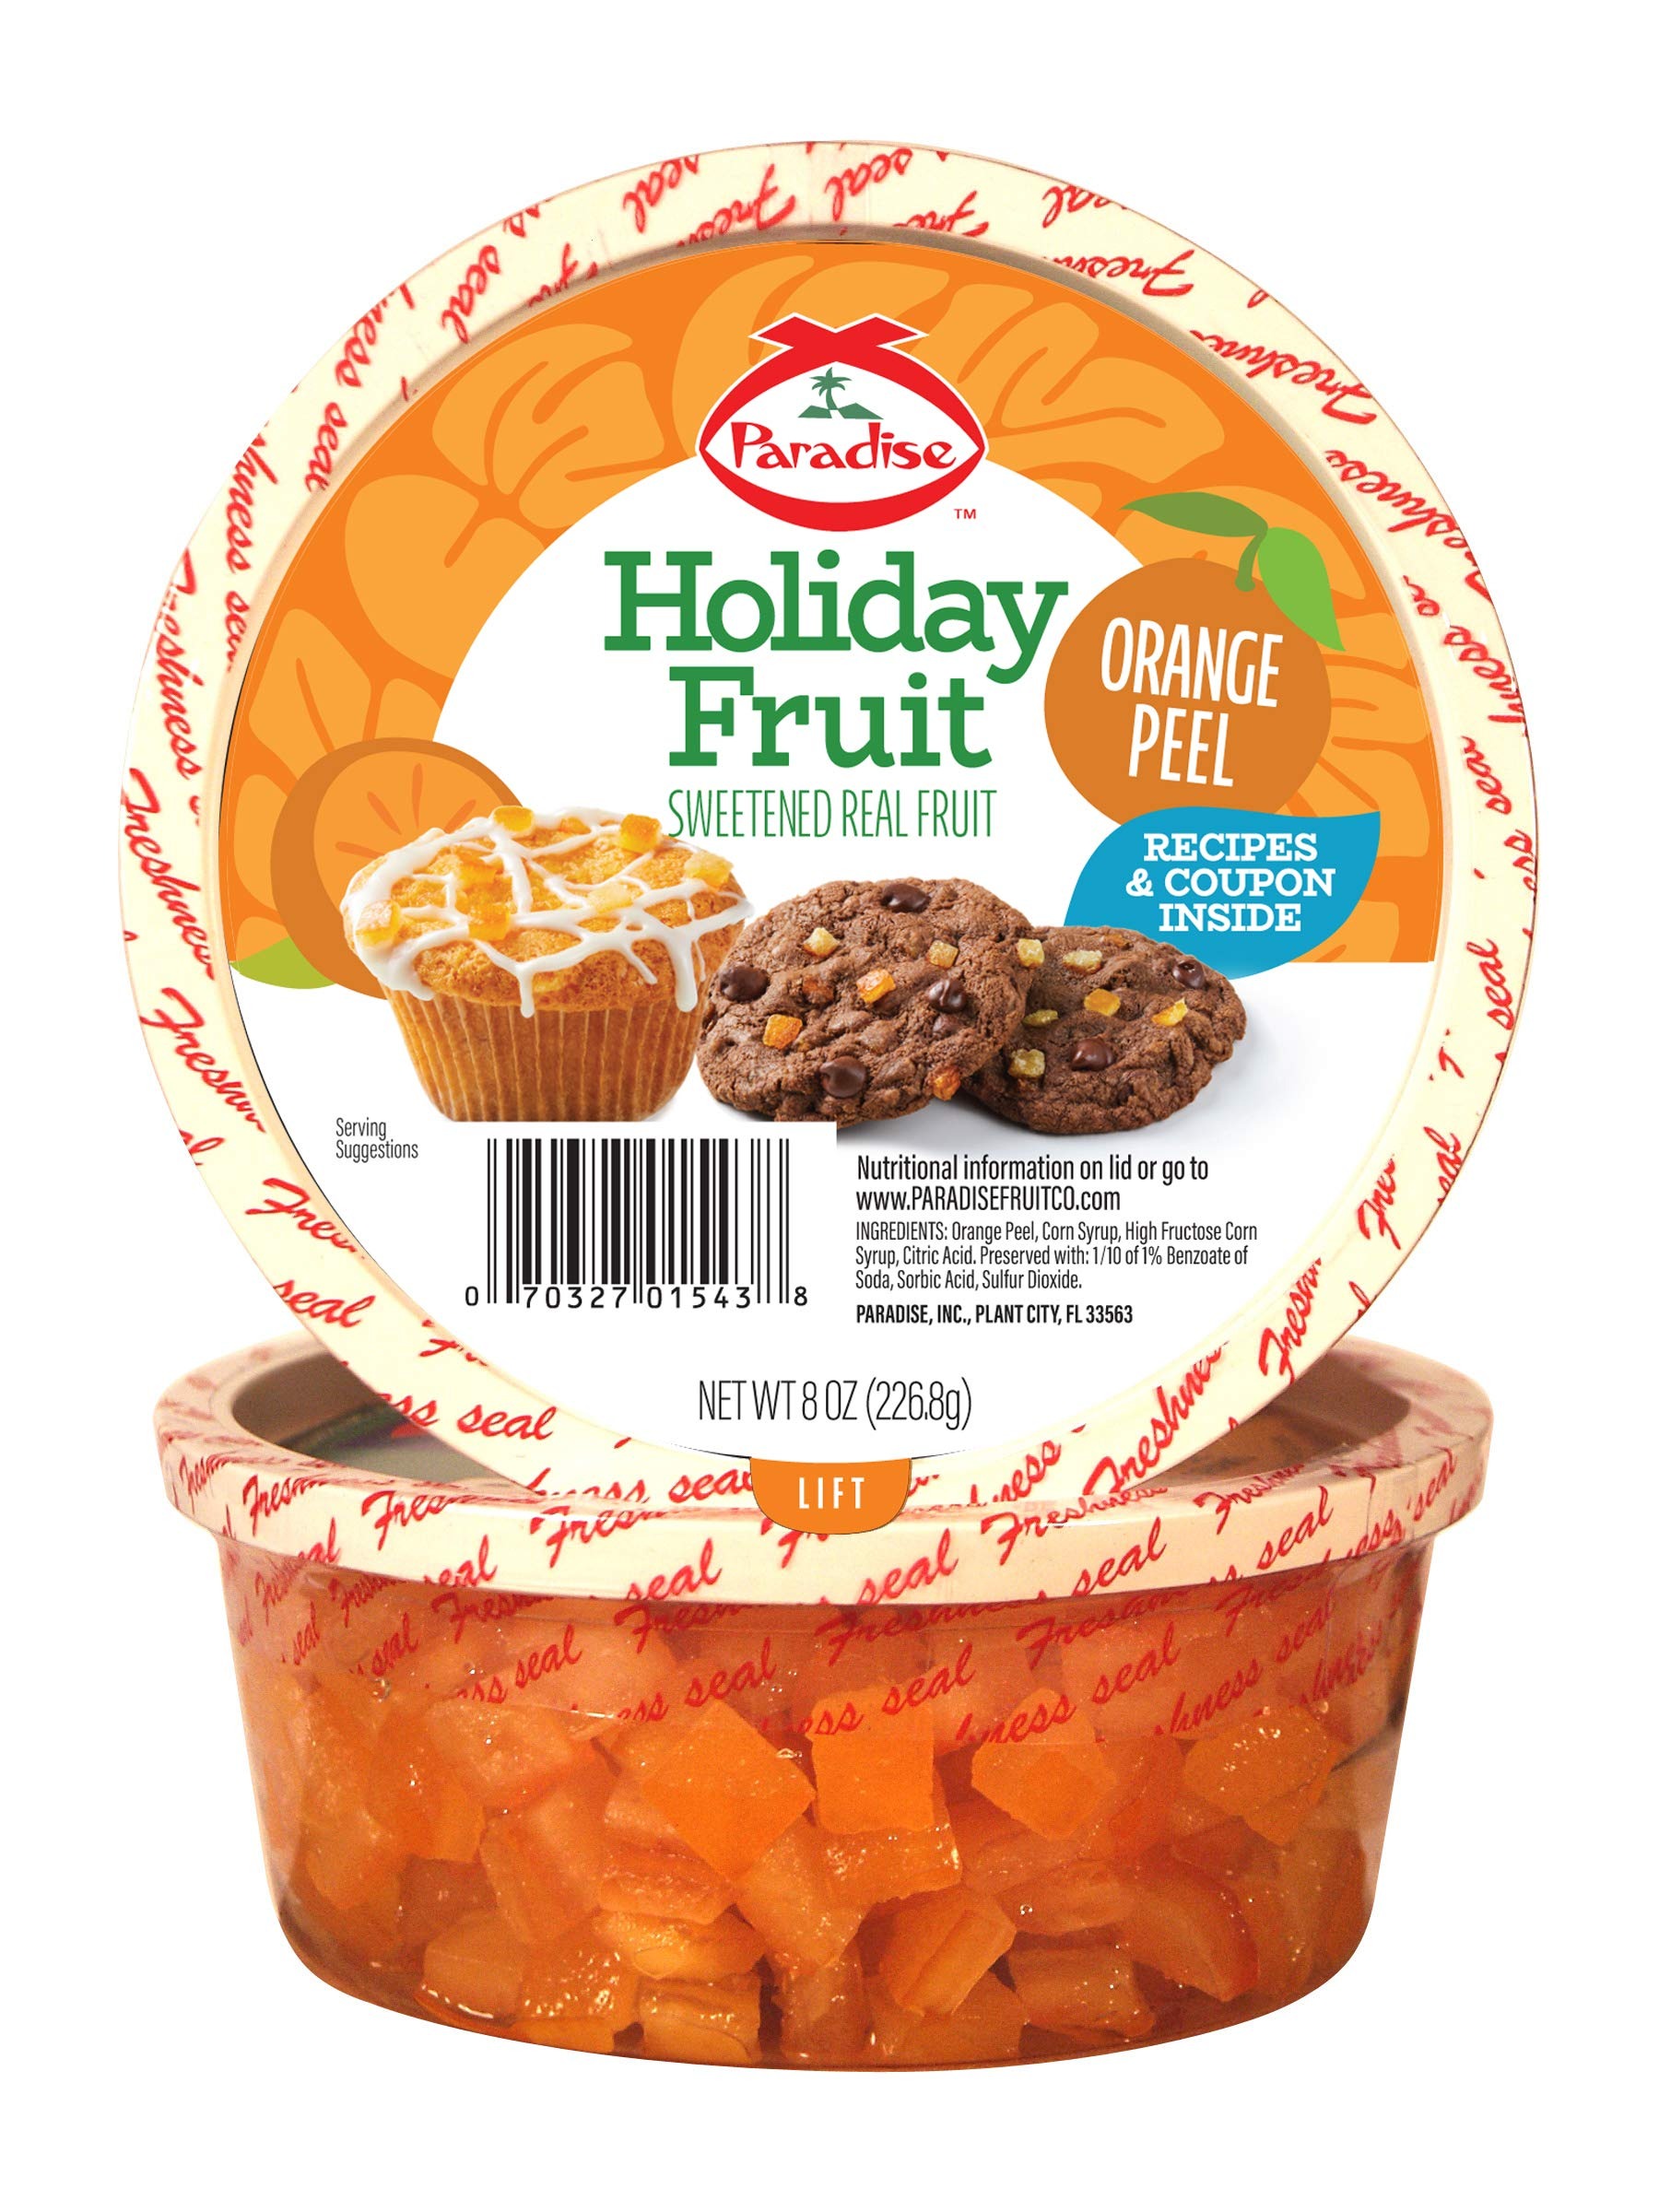
Item Name: Paradise Diced Peel, Orange, 8 Ounce
Bullet Point 1: Candied fruit not just for fruitcake
Bullet Point 2: Diced orange peel great for orange dream cake
Bullet Point 3: Packable snack
Bullet Point 4: Ideal baking ingredient
Value: 8.0
Unit: Ounce

Price: 11.1